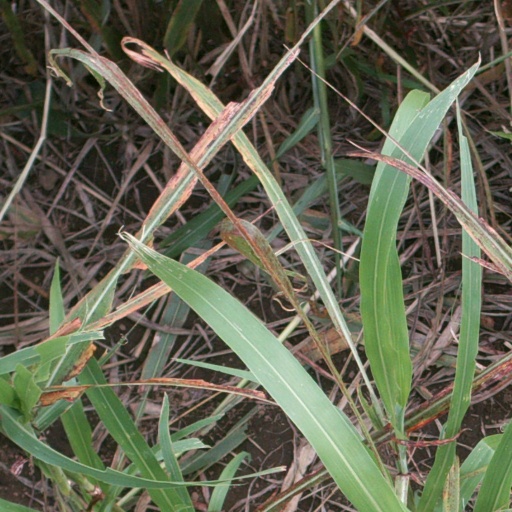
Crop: sorghum